Paul III Anton, Prince Esterházy

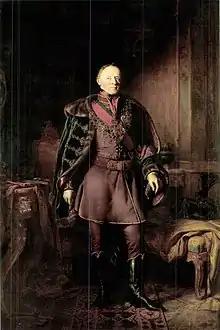
Pál Esterházy as the Minister besides the King in the Batthyány Government

While most of Paul's ancestors had served the Empire as military officers, Paul instead pursued a career in diplomacy, and later politics.